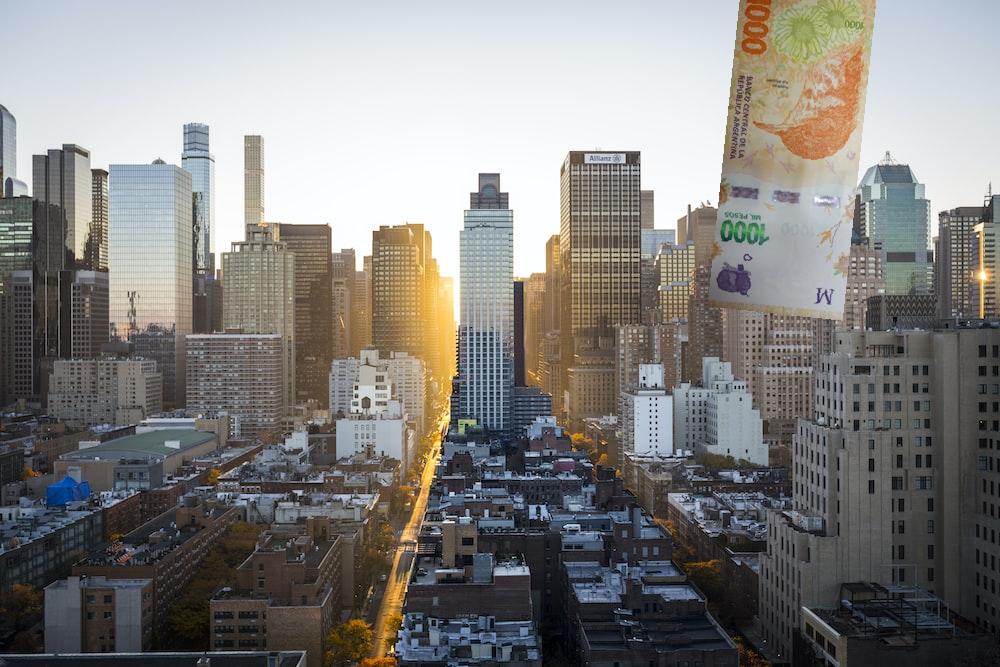
Denominación: 1000